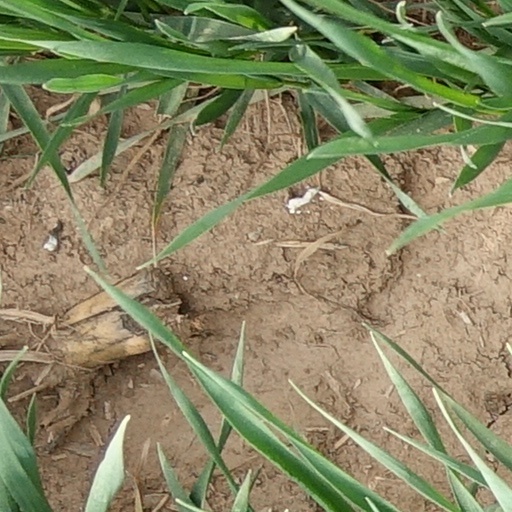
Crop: wheat